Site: brandenburg
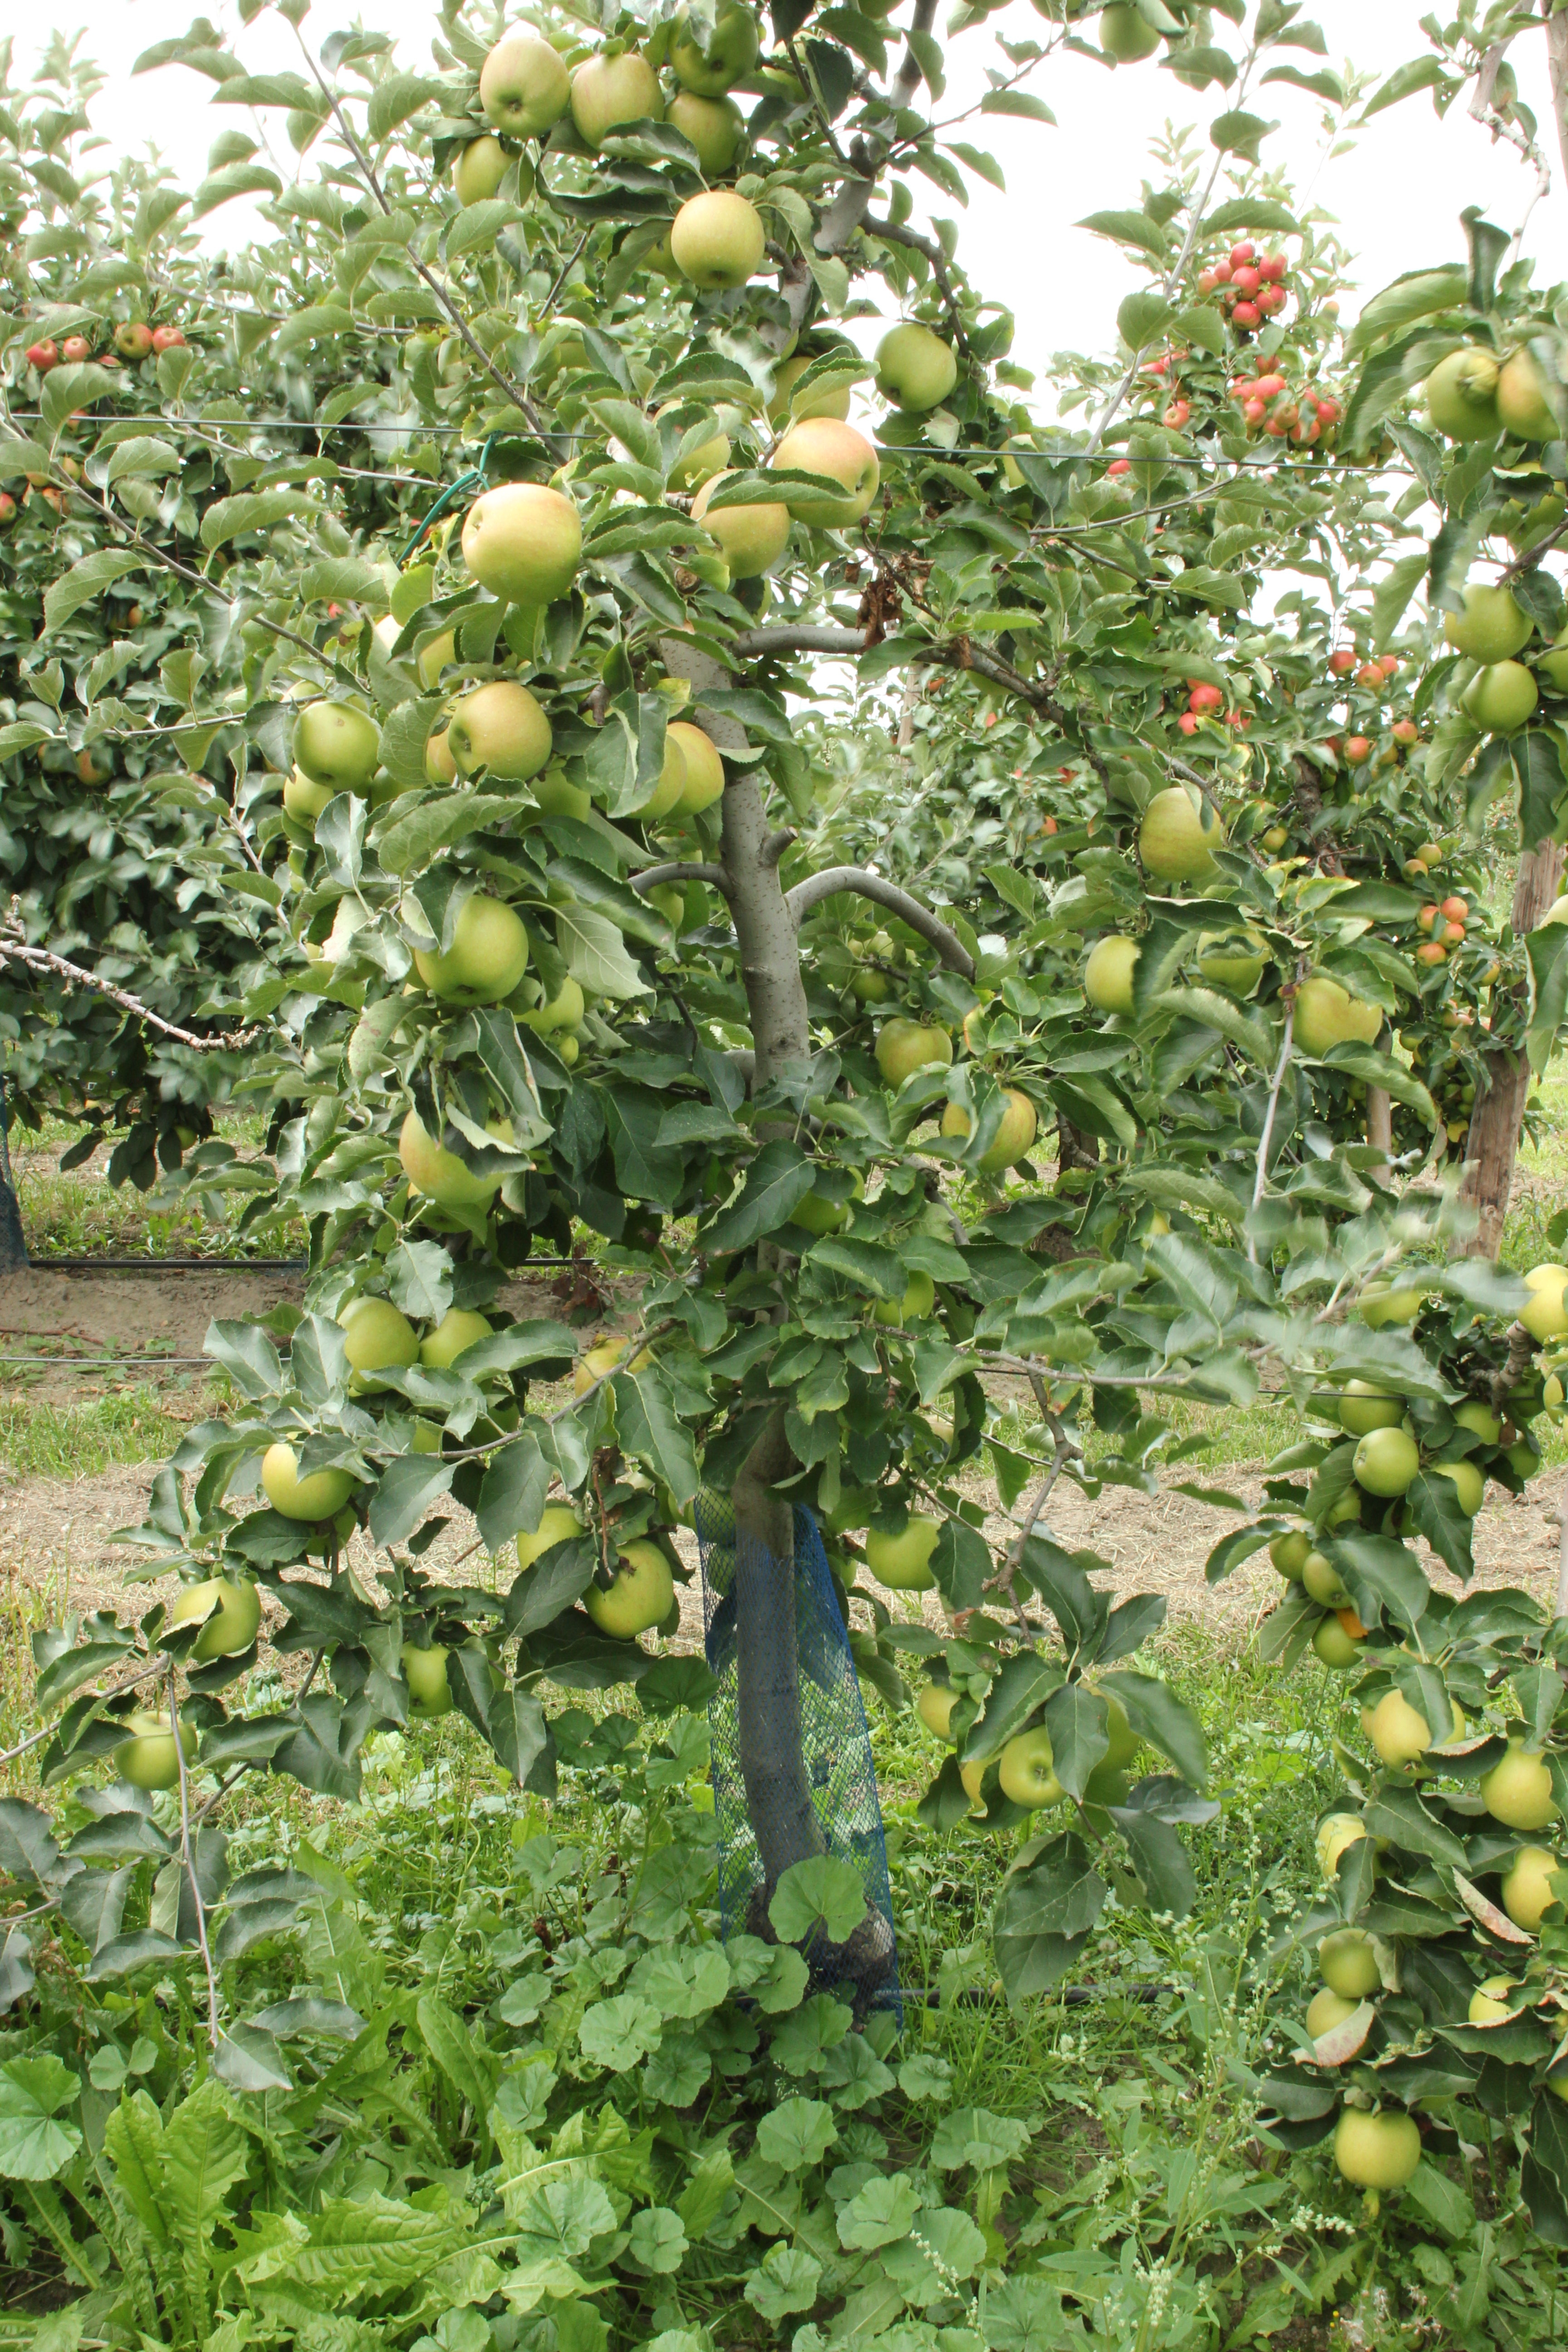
Growth stage (BBCH 87): Maturity of fruit and seed